Sphenomorphus dussumieri

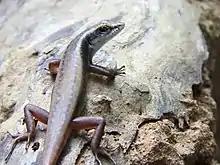
Dussumier's litter skink also known as Dussumier's forest skink

The specific name, "dussumieri", is in honor of Jean-Jacques Dussumier, a French voyager who collected zoological specimens in South Asia in the early 19th century. It is locally known as "അരണ (arana)".